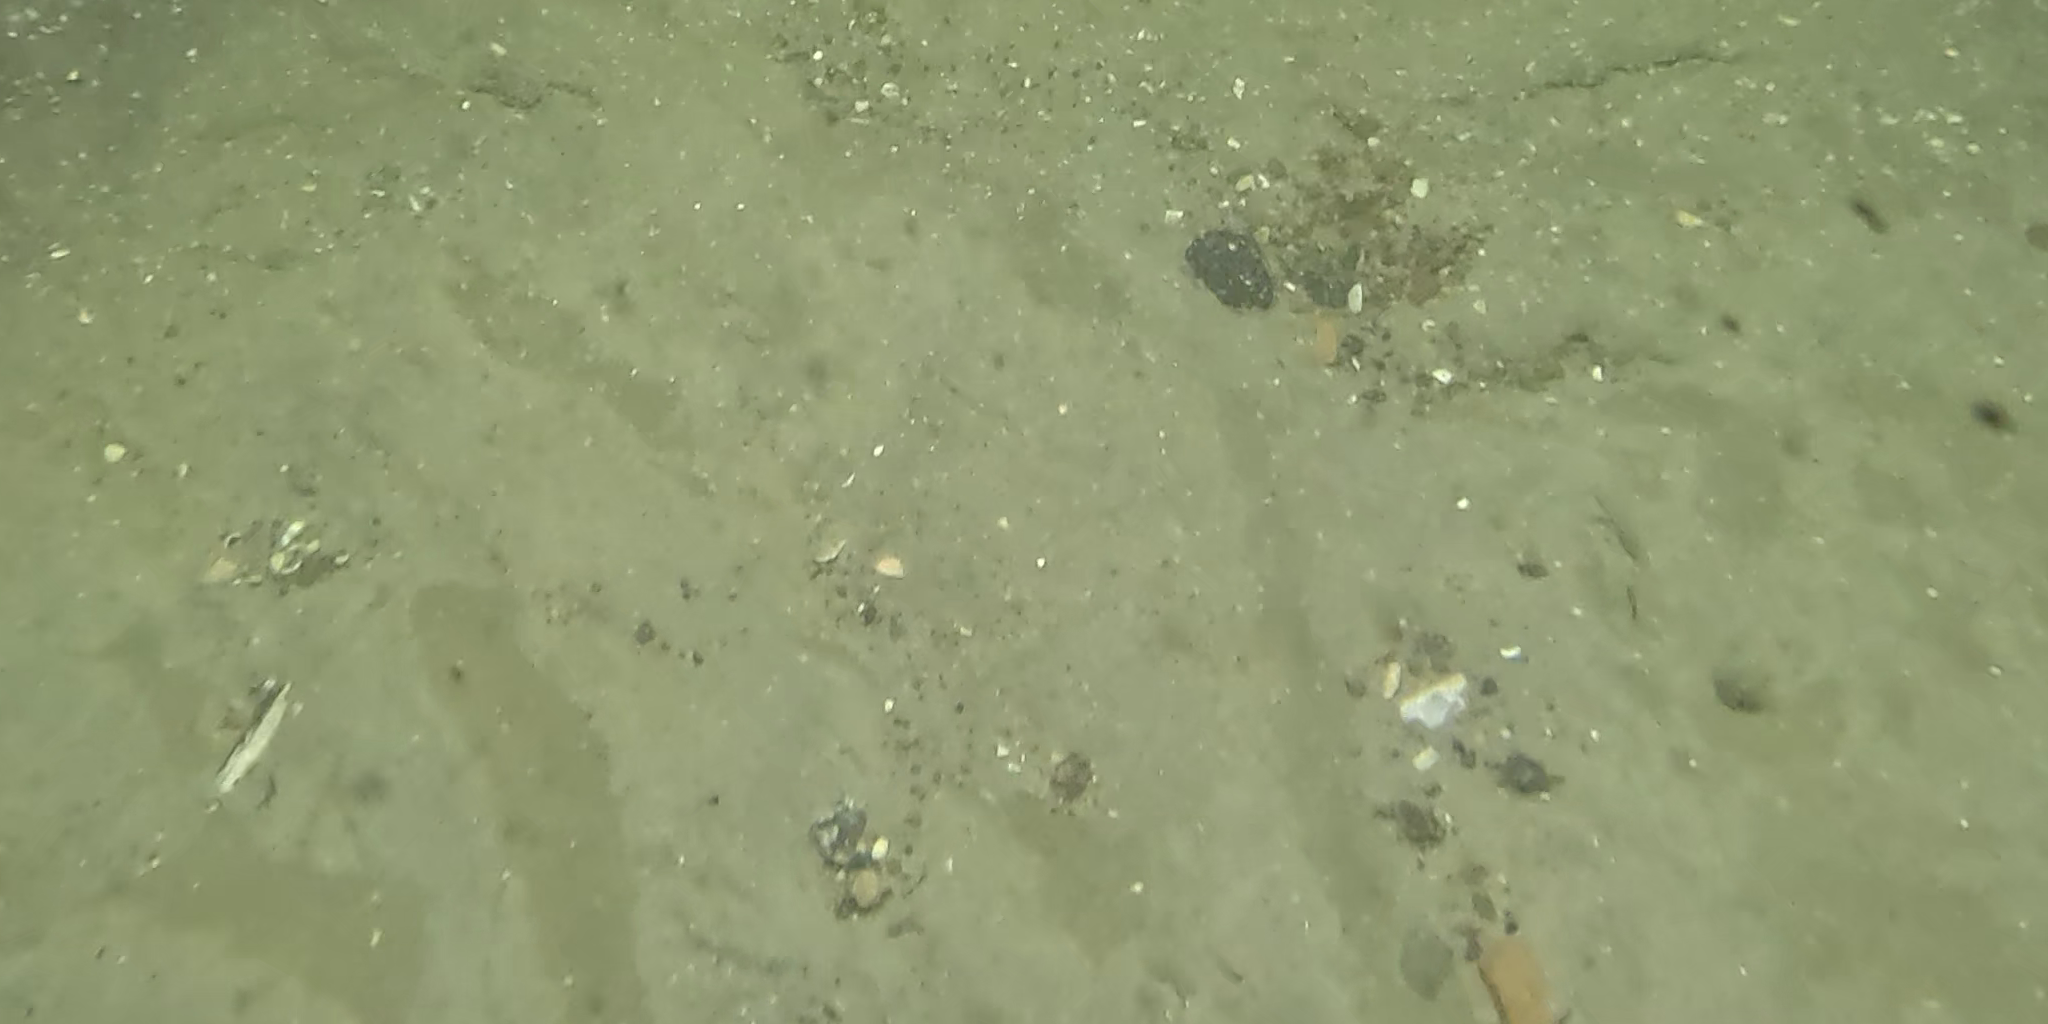
Seabed habitat: sand